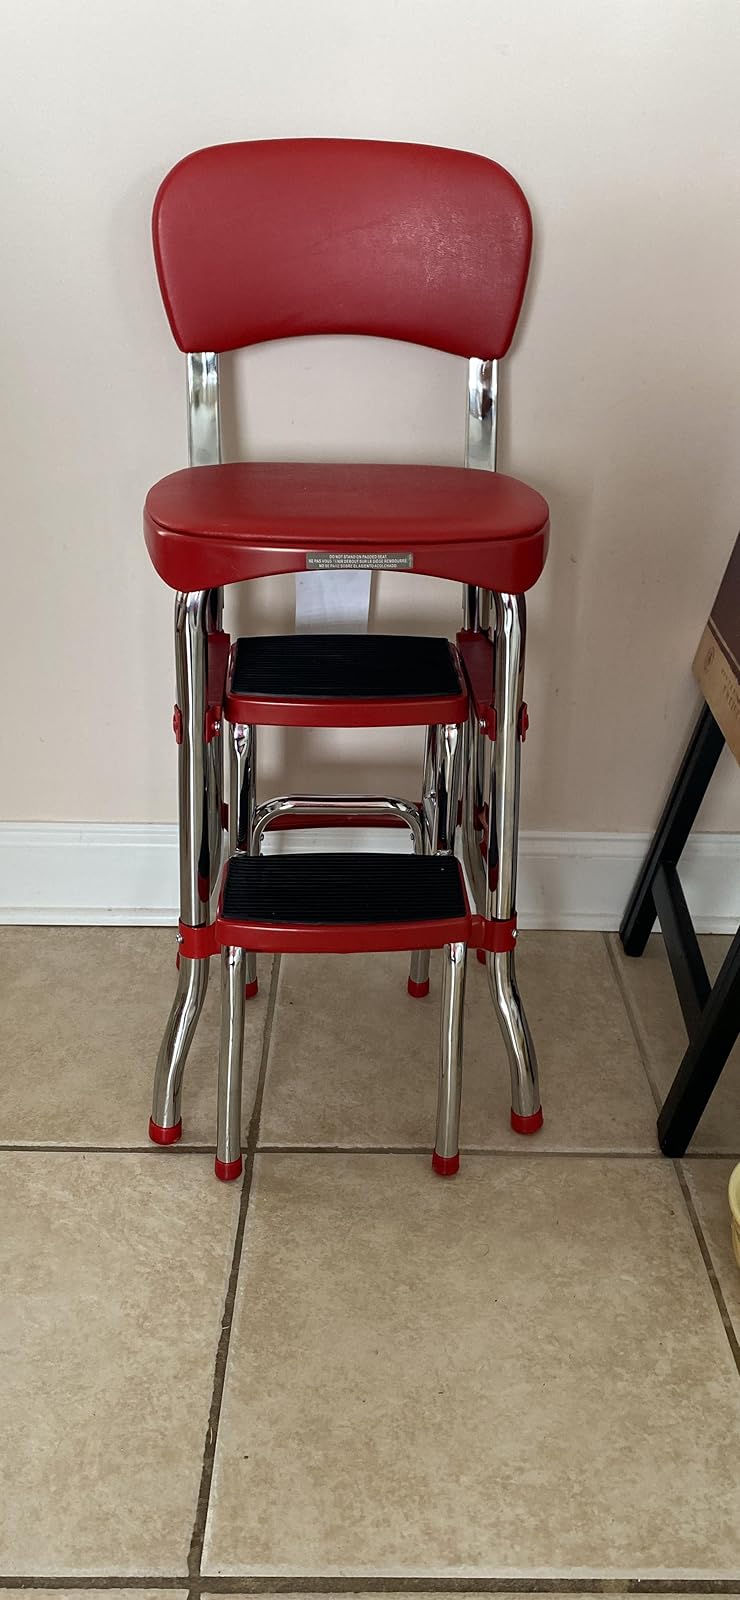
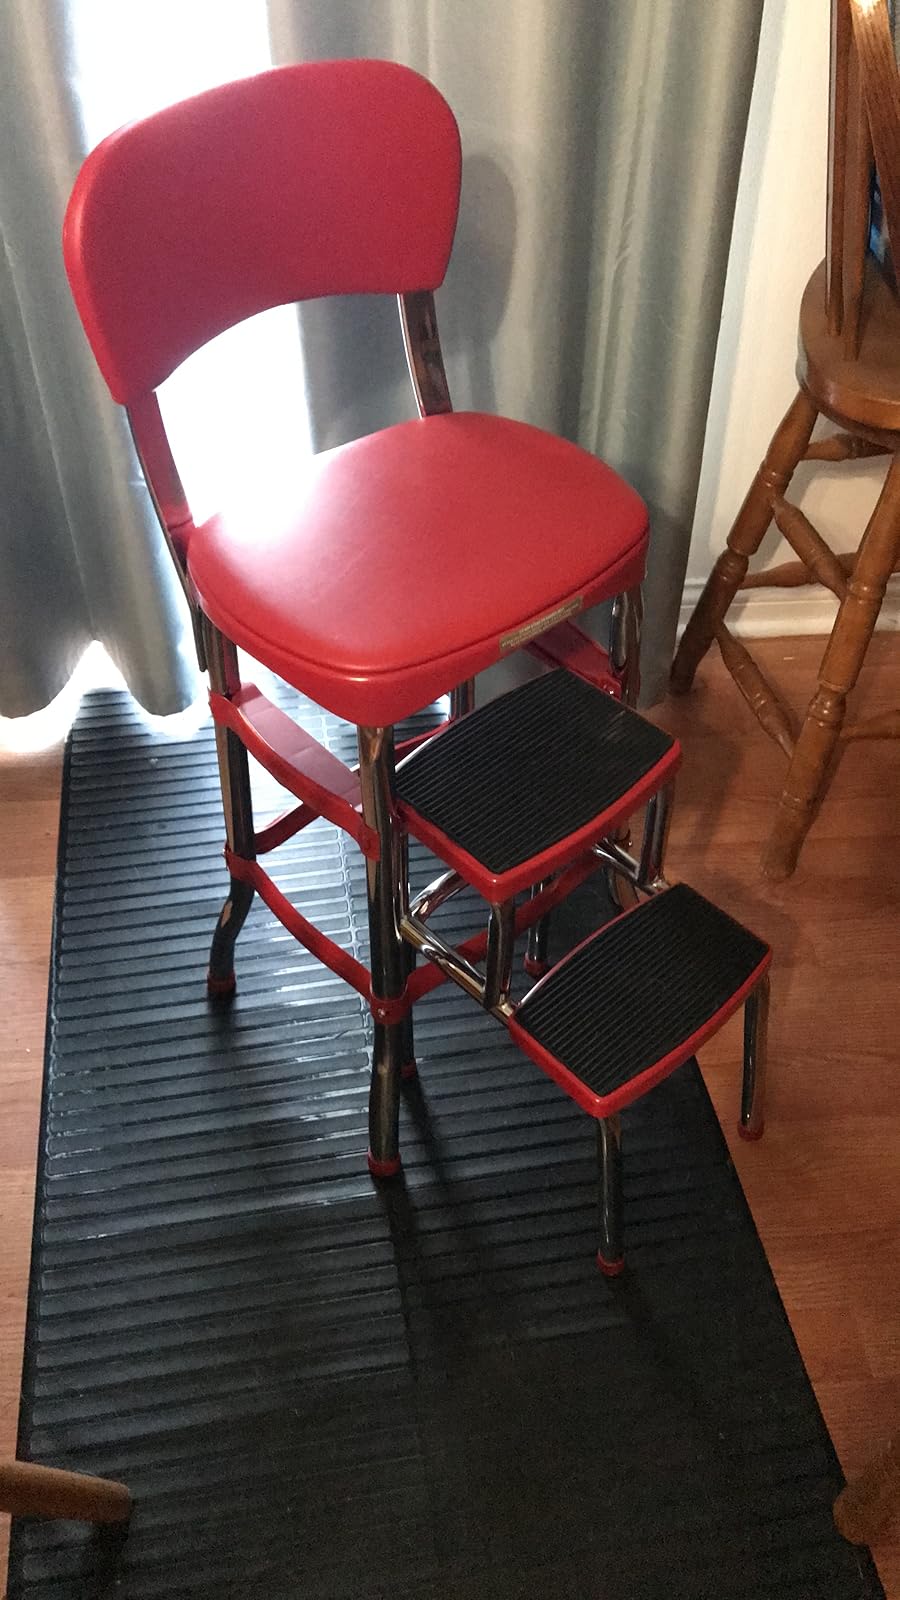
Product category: items_chair
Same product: yes